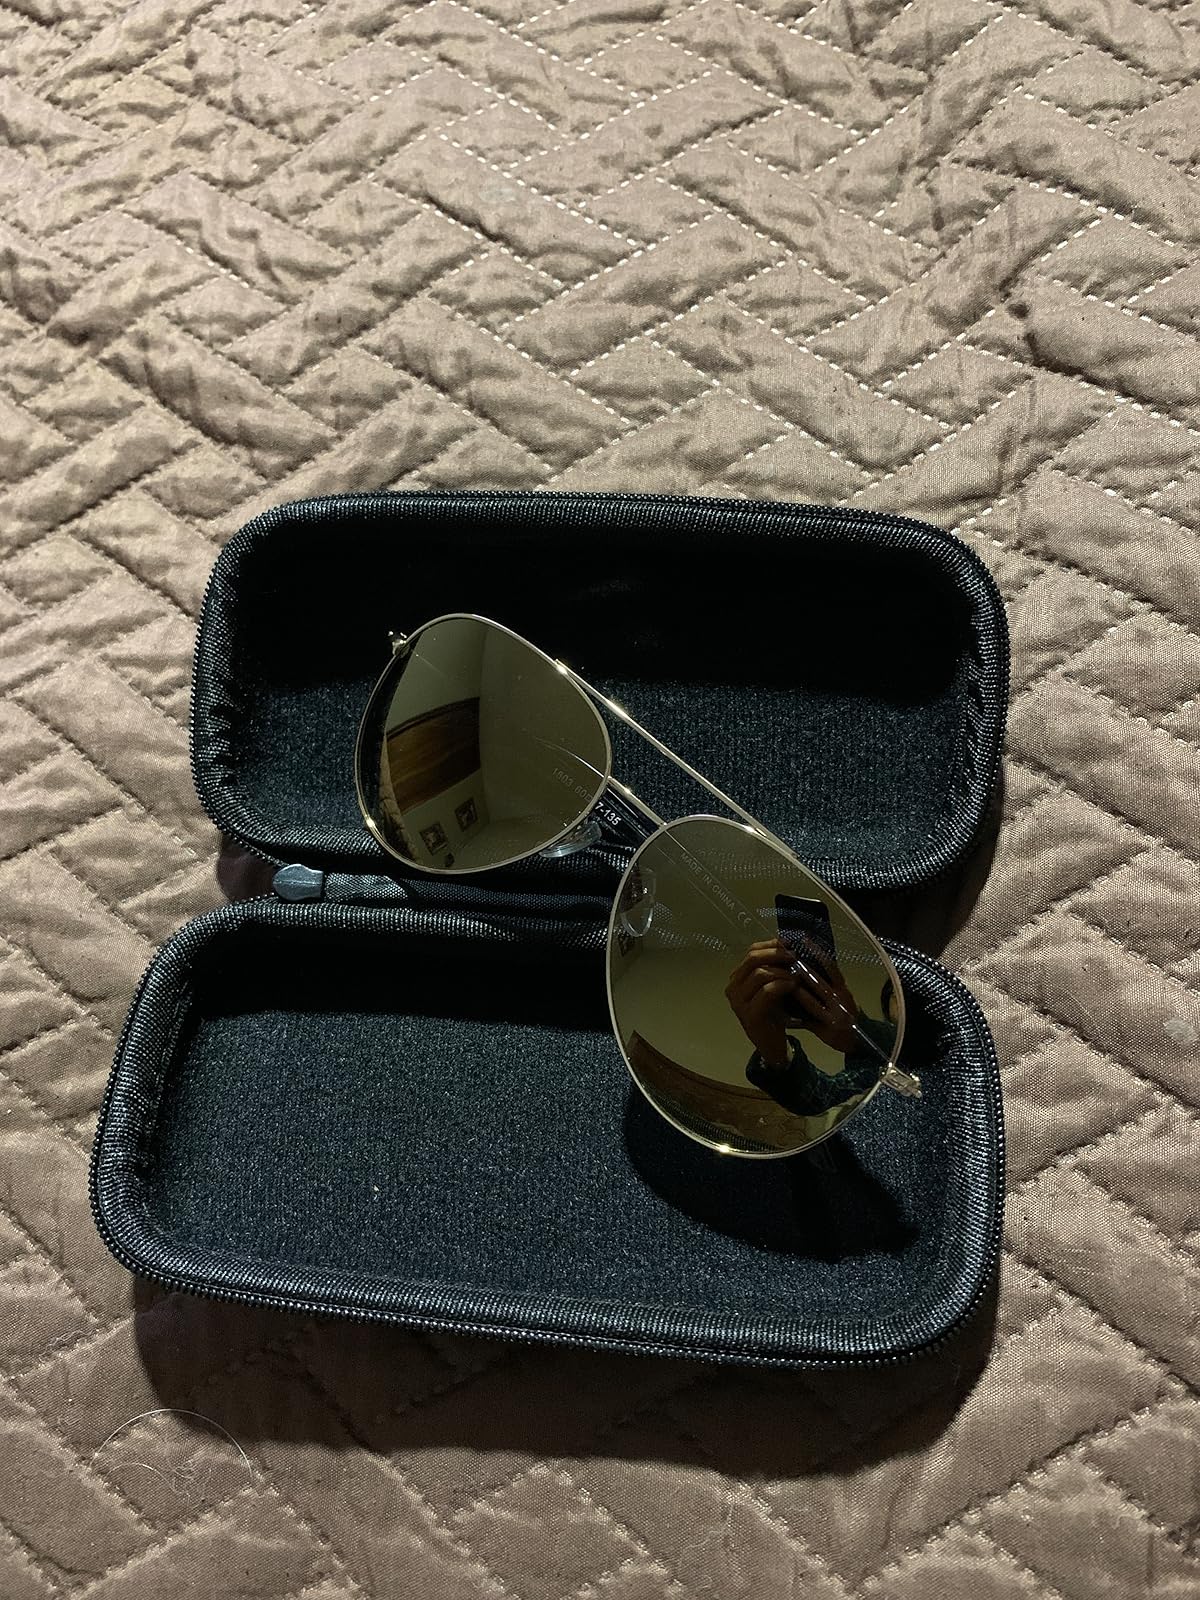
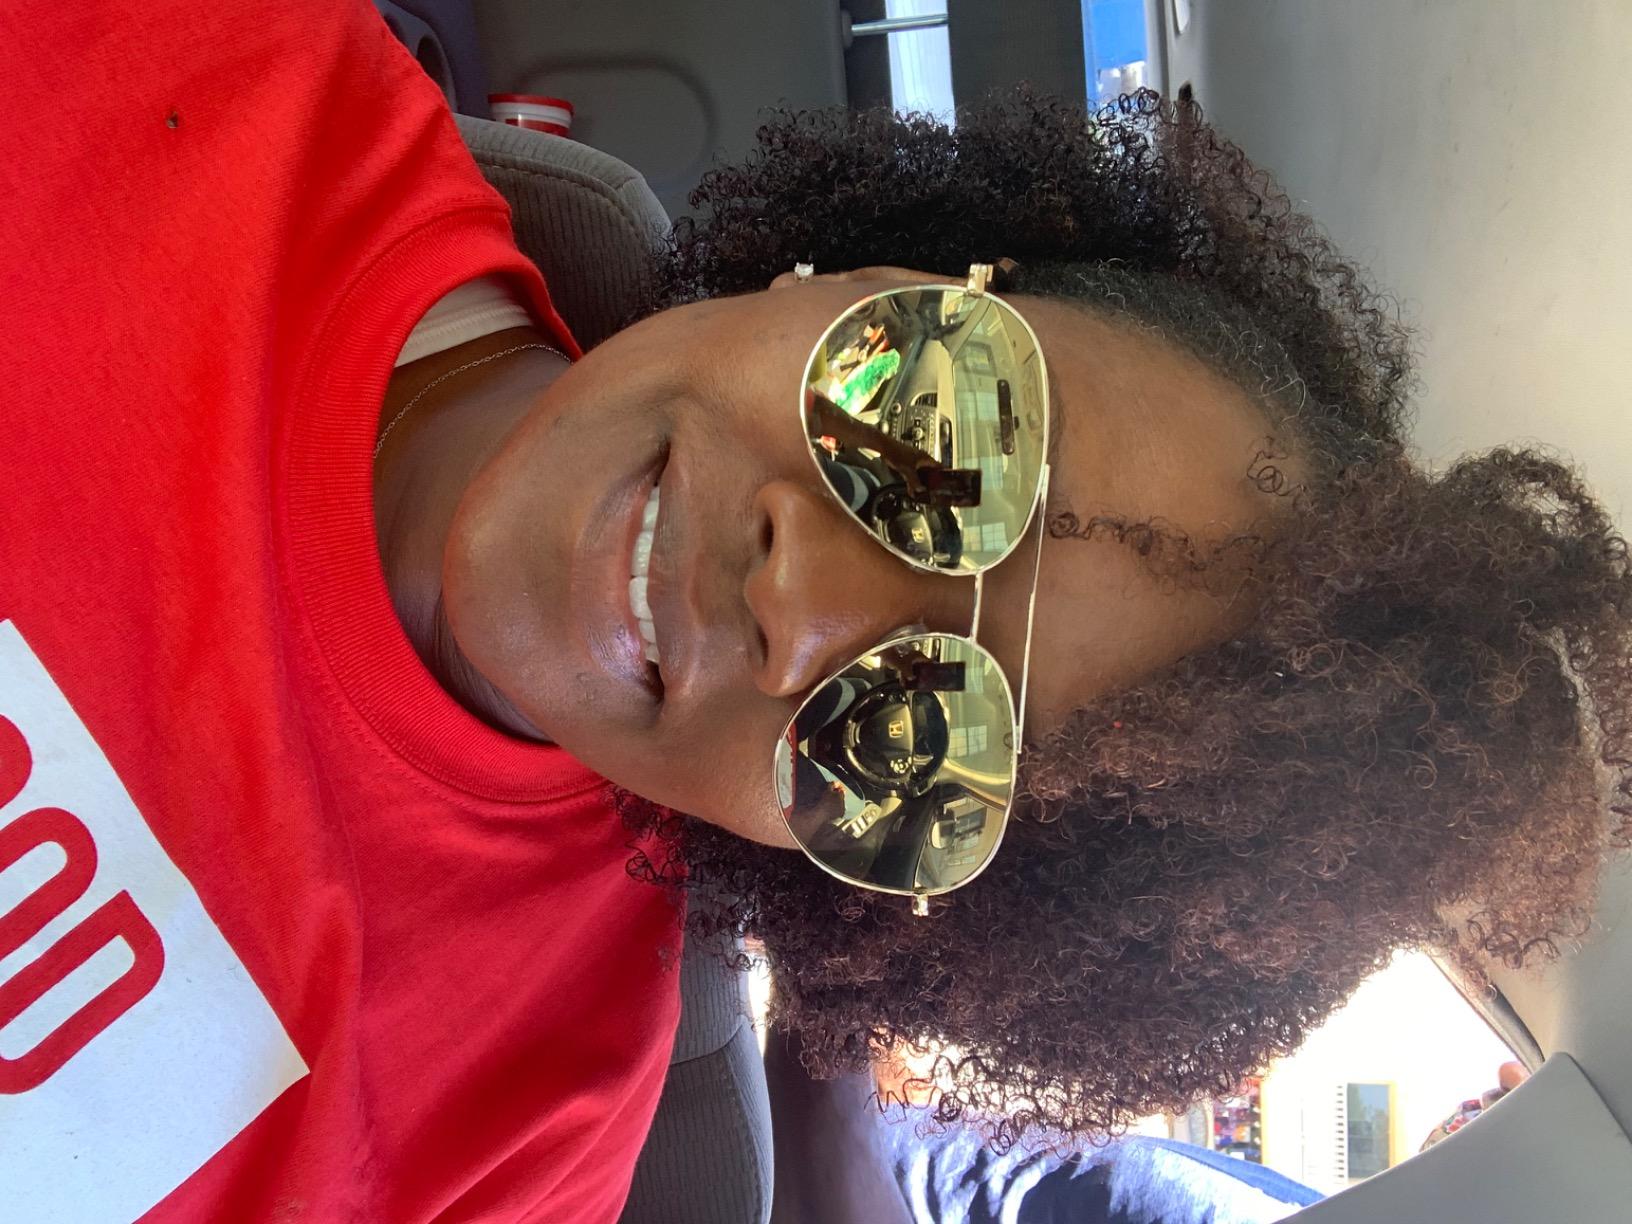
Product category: accessories_sunglasses
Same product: yes